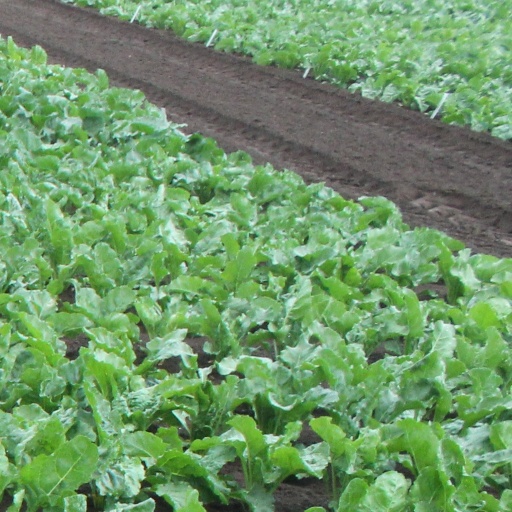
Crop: sugar beet